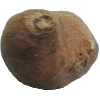
Label: Potato Sweet 1